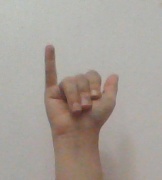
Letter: ya